History of Leicester Tigers

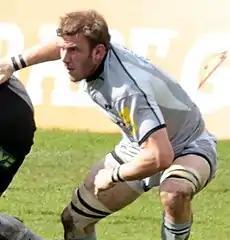
Tom Croft made his debut in 2006 after coming through the club's academy

After Richards' departure Tigers turned to his assistant coach John Wells as temporary cover. Wells' tenure saw Tigers fortunes improve and Heineken Cup qualification for the next season secured. He was named as Richards' permanent successor on 28 April 2004 whilst Pat Howard and Richard Cockerill were announced as his assistant coaches.